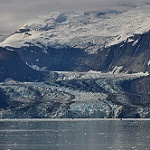
Label: glacier